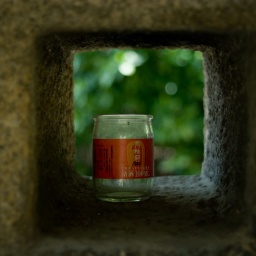
a cup and green lights in the hole